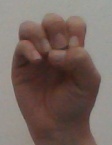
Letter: ha